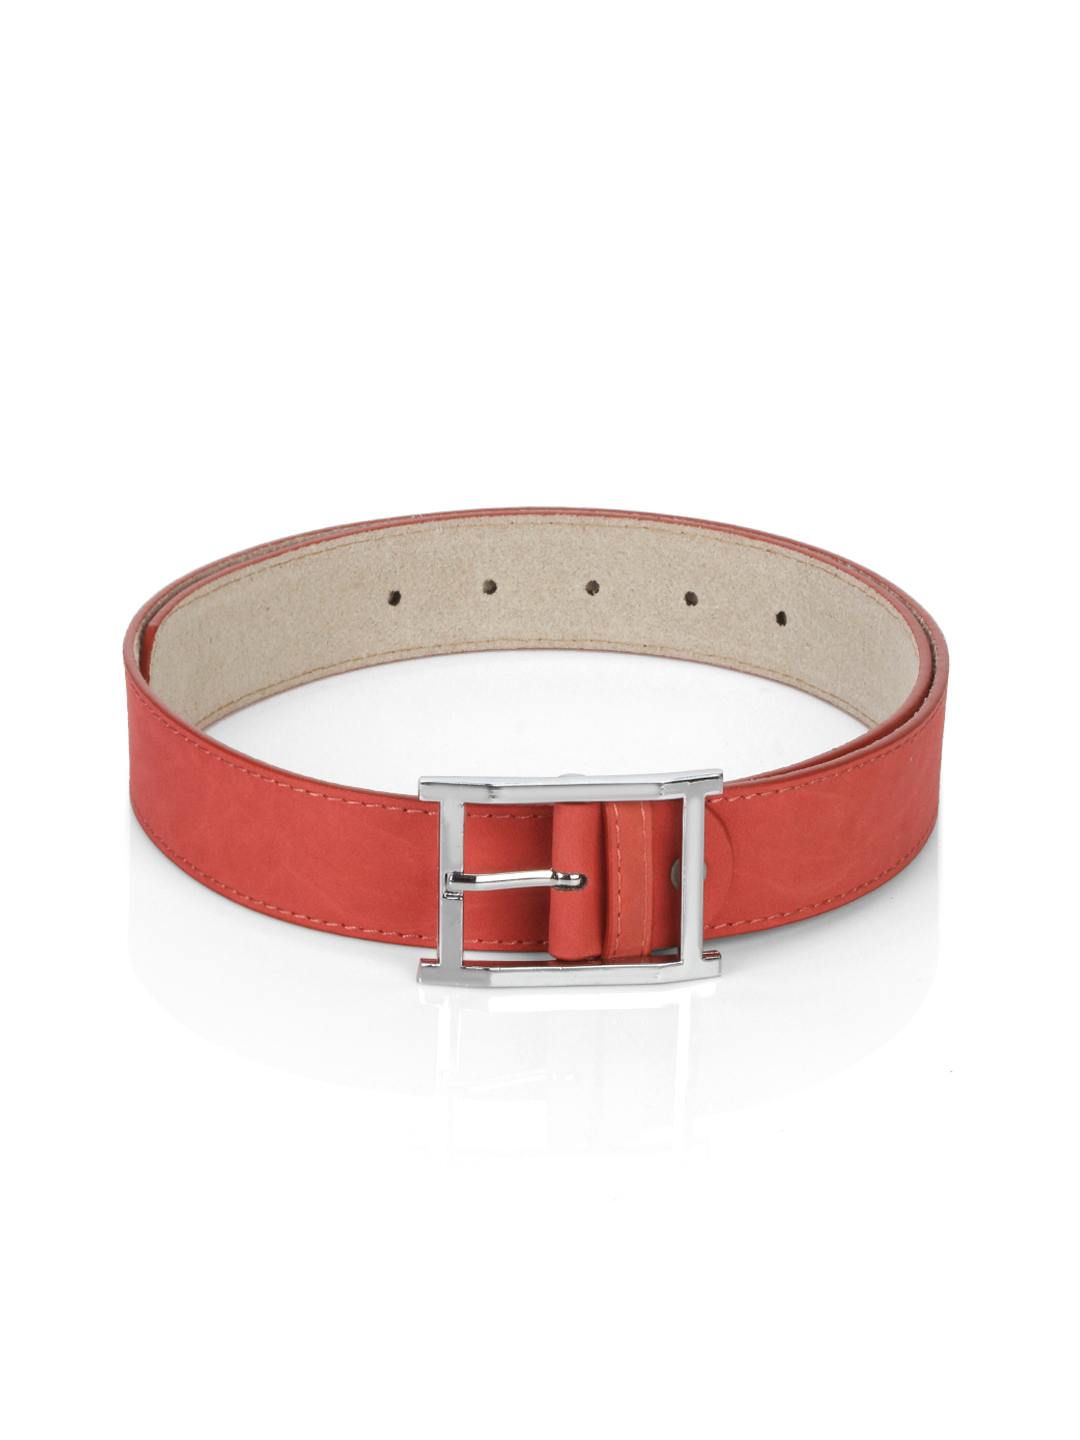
Lino Perros Women Red Belt
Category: Accessories / Belts / Belts
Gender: Women
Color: Red
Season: Summer 2012
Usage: Casual